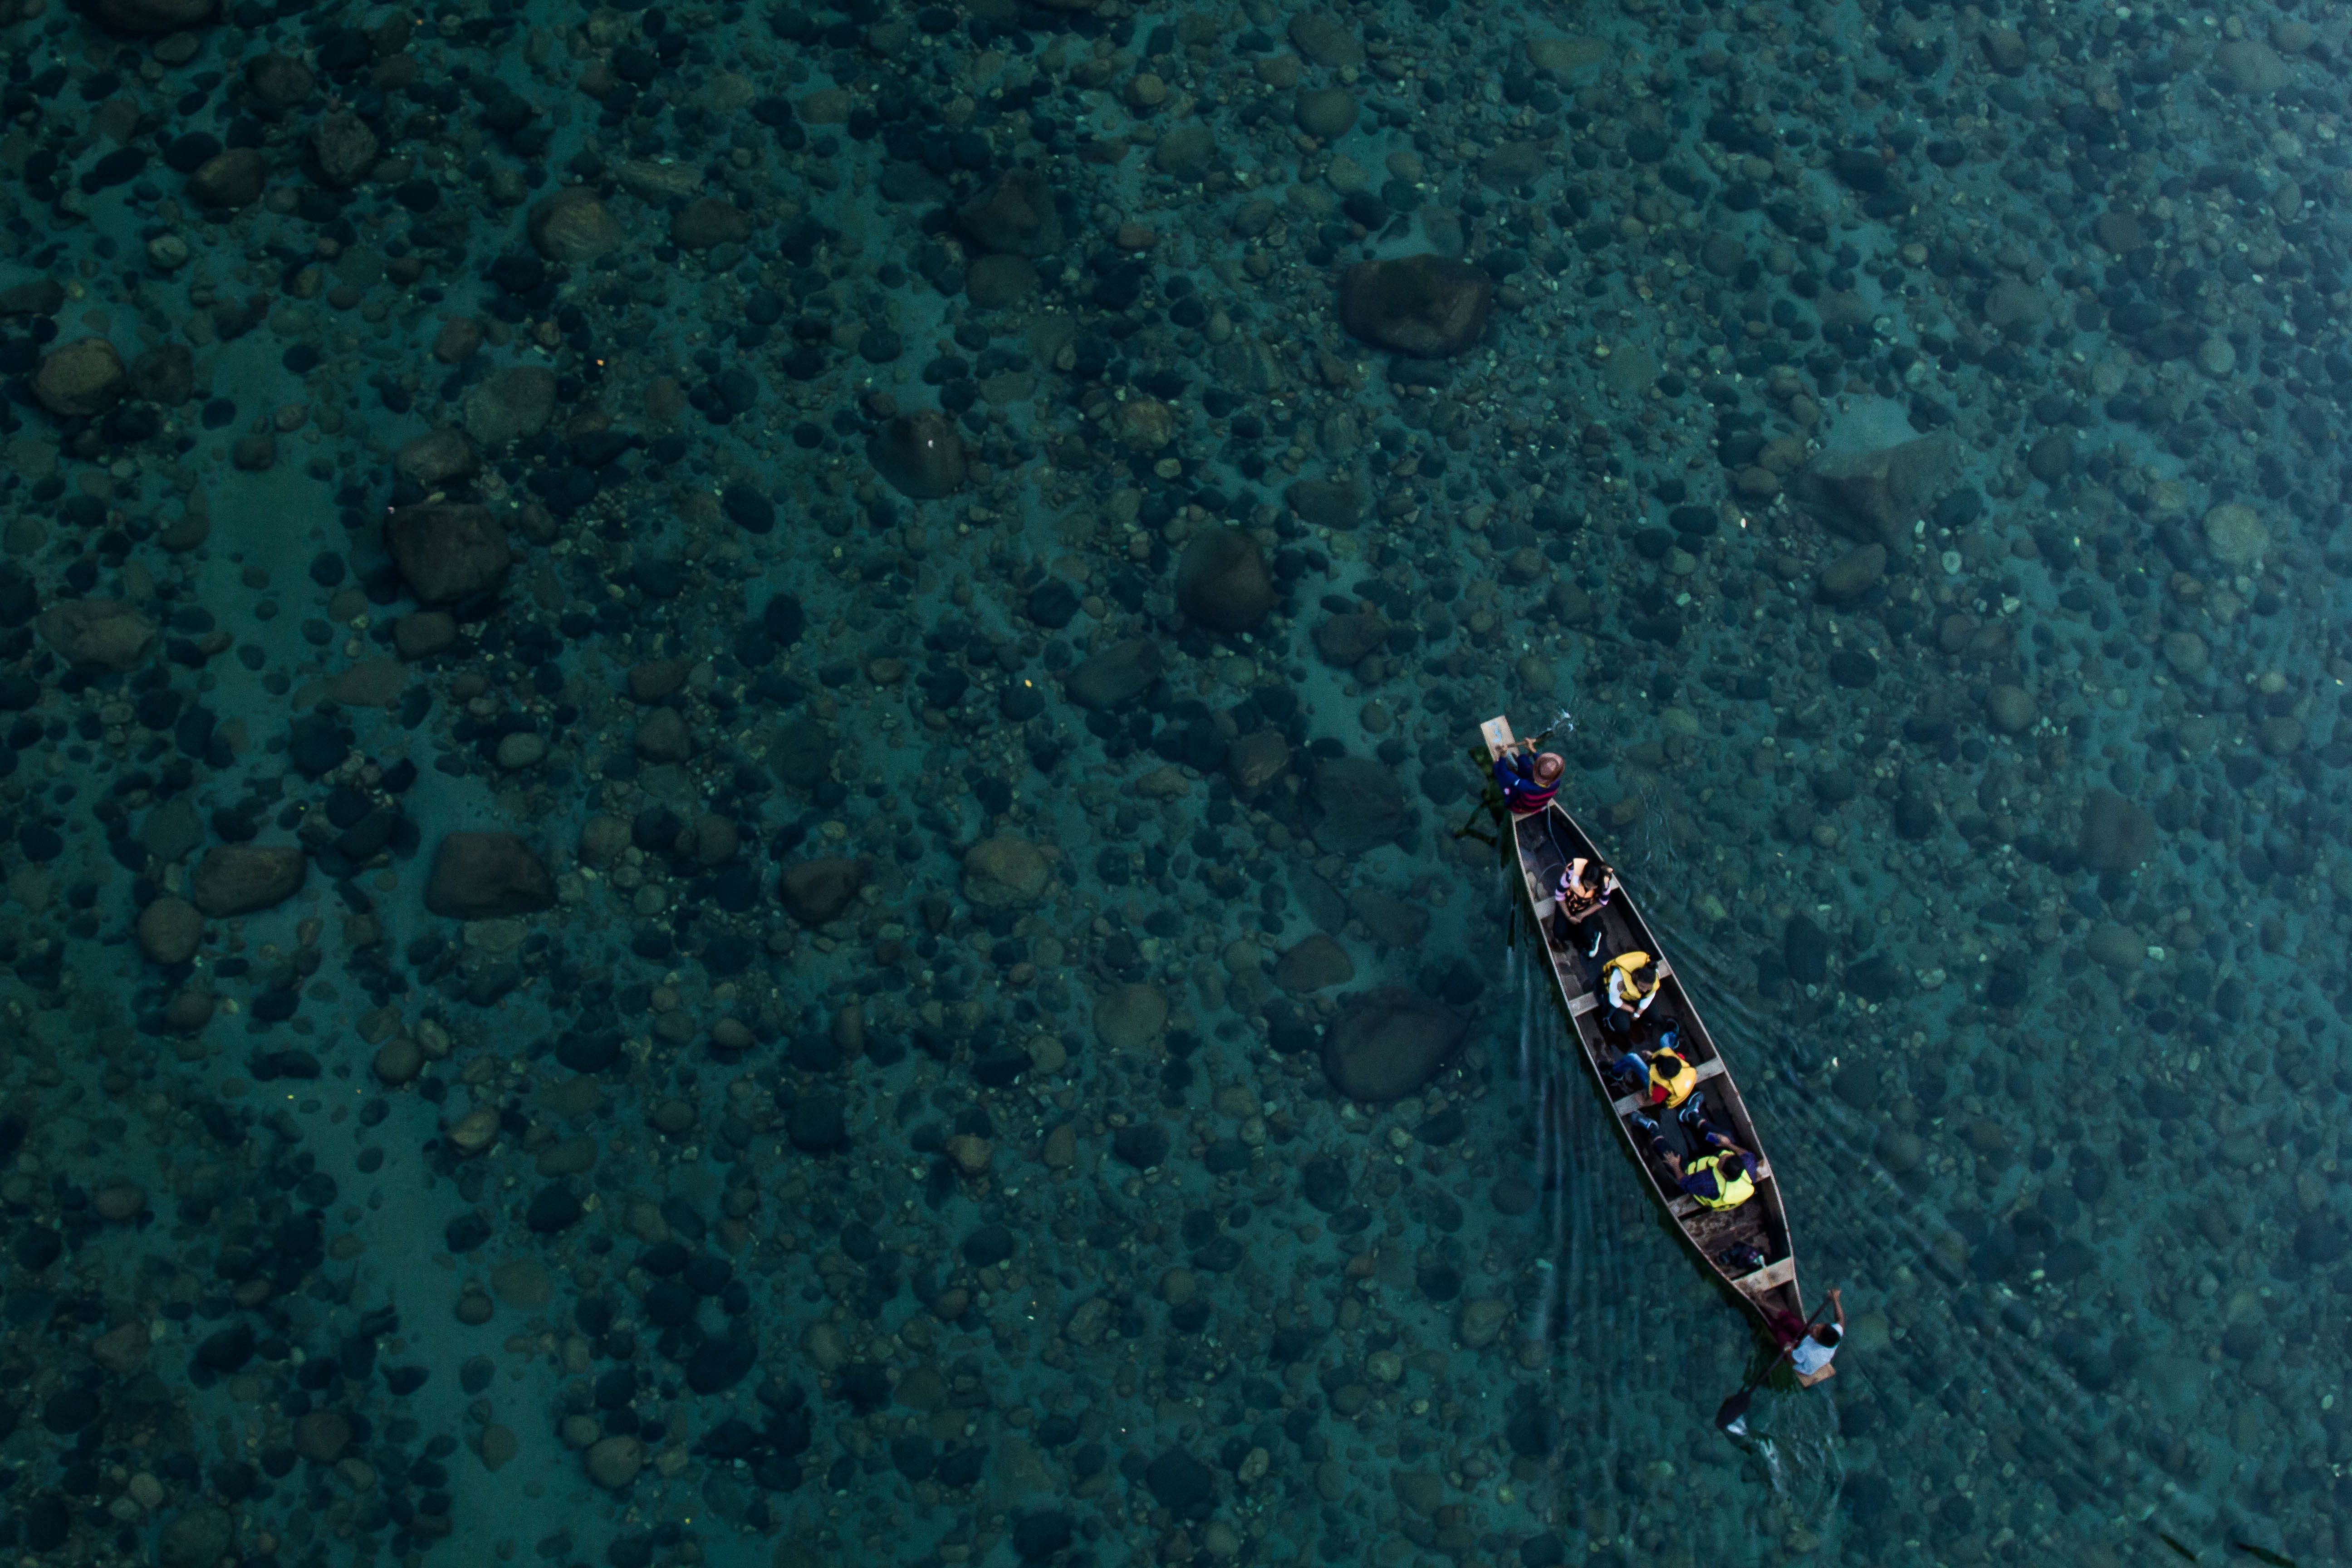
underwater, biology, fish, invertebrate, reef, macro photography, marine biology